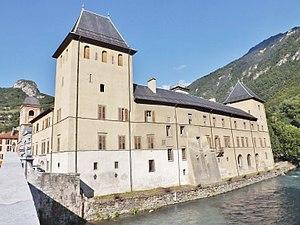
Vue du palais épiscopal de l'évêché de Tarentaise, à Moûtiers en Savoie.
Le diocèse de Tarentaise, parfois dénommé diocèse de Moûtiers, est un diocèse de l'Église catholique en France.